Masked booby

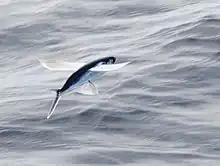
Flying fish, such as the Atlantic flyingfish, are a common prey item.

Breeding colonies are located on remote islands, atolls and cays. Lord Howe Island is the southernmost colony. Deep water nearby is important for feeding. As an example, waters around Raine Island, at the edge of the Great Barrier Reef, are anywhere from deep. On these landforms, masked boobies select sites of generally flat, bare or exposed open ground that lie above the high-tide level with access to the ocean. During the breeding season, the species remains near the colony. At other times, juveniles and some adults disperse widely, though some remain at the colony year-round. Most (but not all) birds return to breed at the colony of their birth; once they begin breeding at a site, they will return there annually.